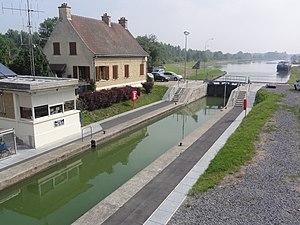
Berry-au-Bac (Aisne) écluse 3 Canal latéral à l'Aisne
Berry-au-Bac est une commune française située dans le département de l'Aisne, en région Hauts-de-France.